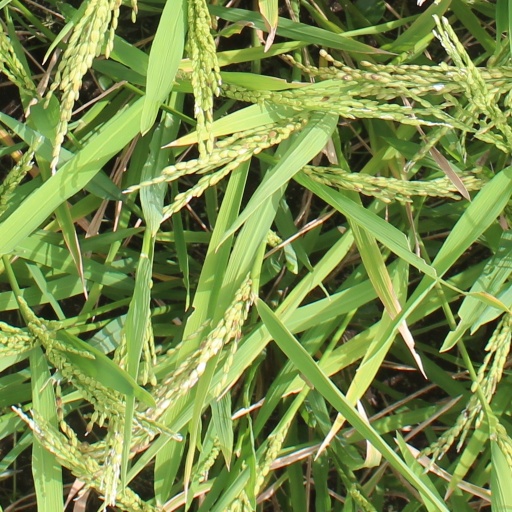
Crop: rice